Poor Man's Bible

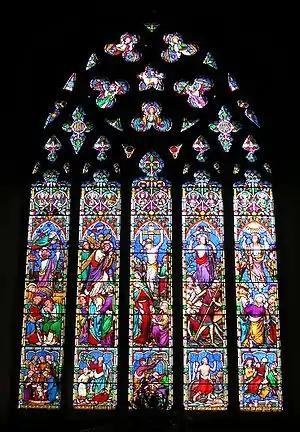
This stained glass window is divided into five long sections, above which the stone tracery looks like a lacey medallion. The colours are not like Medieval glass; there is a lot of bright red, pale blue, apple green, mauve and pink.

In many of the decorative schemes that illustrate the life of Jesus, the narrative is set into the context of related stories drawn from the Old Testament and sometimes from the Acts of the Apostles.